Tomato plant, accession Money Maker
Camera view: bottom (45 deg); turntable rotation: 270 degrees
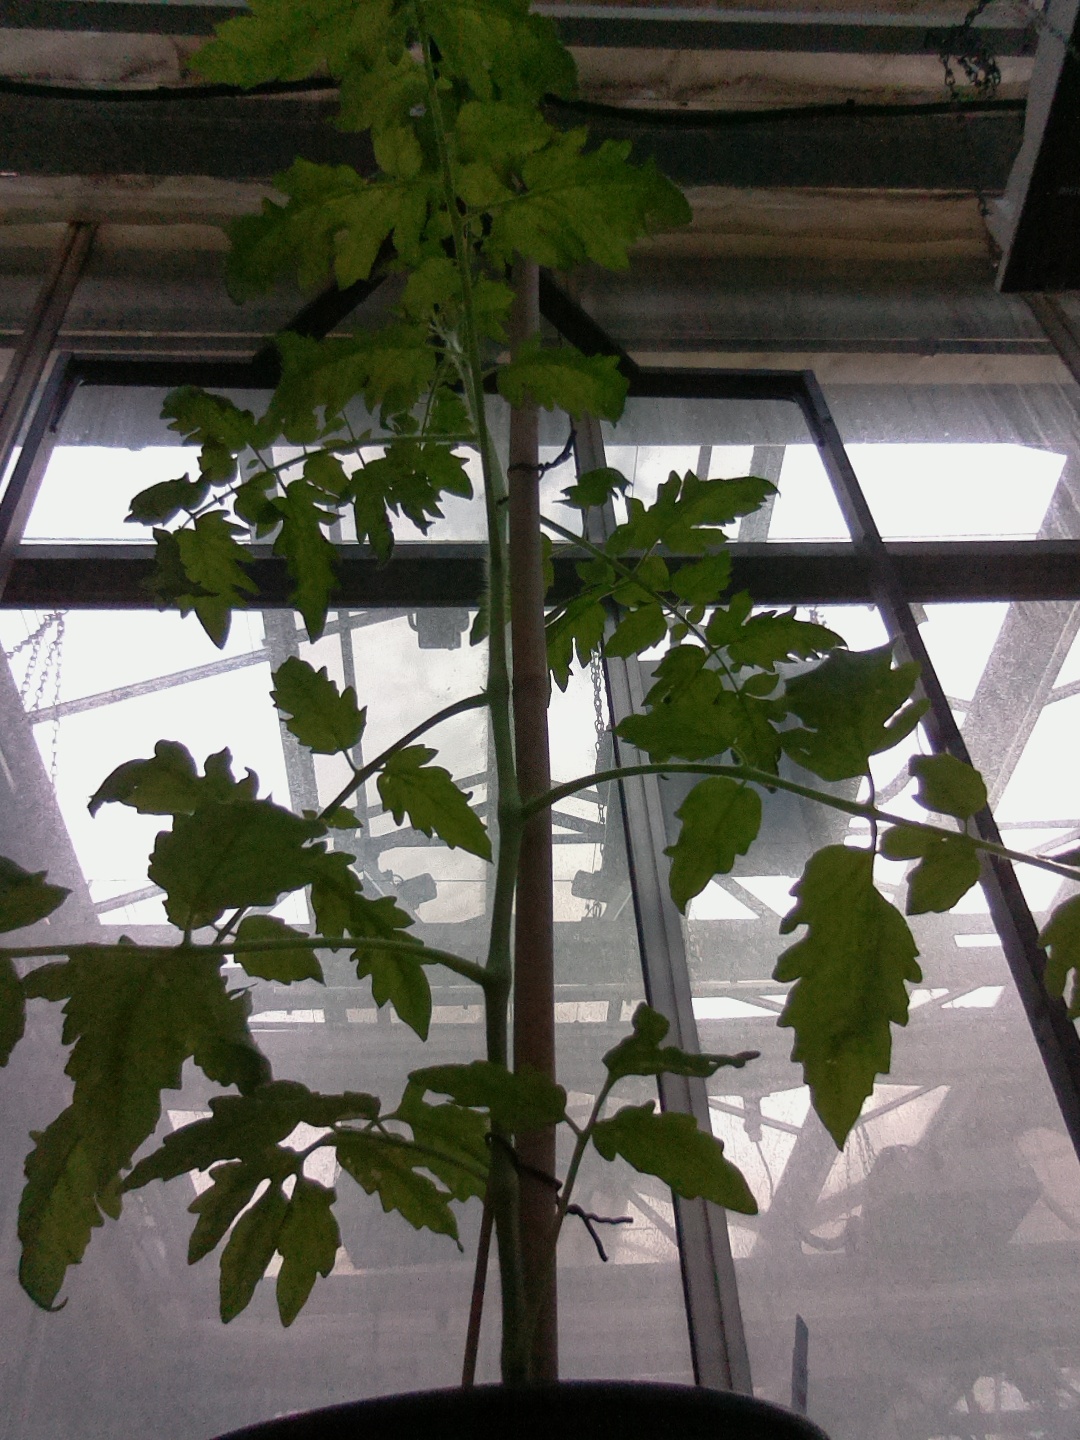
BBCH growth stage 52: 2 inflorescences visible